Lansdowne Symphony Orchestra

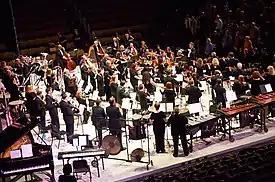
A view inside the Orchestra

The Lansdowne Symphony Orchestra is one of the oldest community orchestras in the Greater Philadelphia area, and is located in Lansdowne, Delaware County, Pennsylvania. In existence since 1945, the orchestra's season runs from October through April, performing five concerts at the Upper Darby Performing Arts Center. The Lansdowne Symphony Orchestra won The American Prize Ernst Bacon Memorial Award for the Performance of American Music, community instrumental division, 2018-19 for its première recording, American Romantics.